Richard H. Jackson

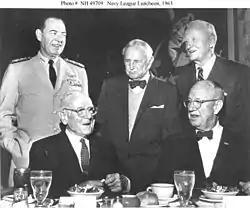
At a Navy League luncheon (center), with Adm. Robert L. Dennison, Adm. William H. Standley, Gen. Holland M. Smith, and Fleet Adm. Chester W. Nimitz, 1963

In June 1917, following the United States entry into World War I, he was dispatched to Paris as special representative from the Navy Department to the French Ministry of Marine, then served as naval attaché in Paris until after the Armistice in November 1918, when he returned to the United States to report to the Office of Naval Intelligence. In 1919, as senior officer for the U.S. Naval Forces in Bermuda, he commanded the Azores detachment of the Atlantic Fleet that stood guard for the Navy flying boat NC-4 on its historic first trans-Atlantic crossing by an aircraft.